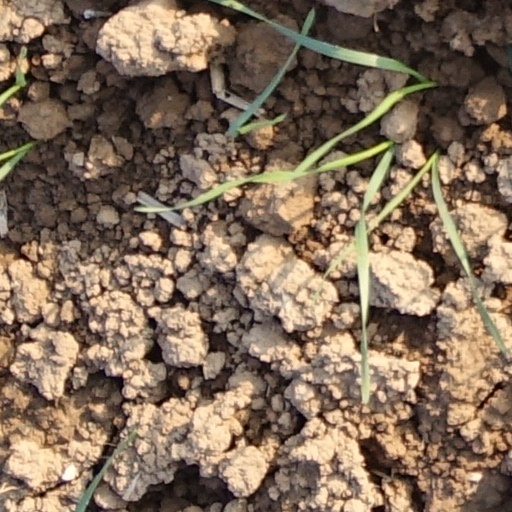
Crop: wheat